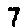
Label: 7